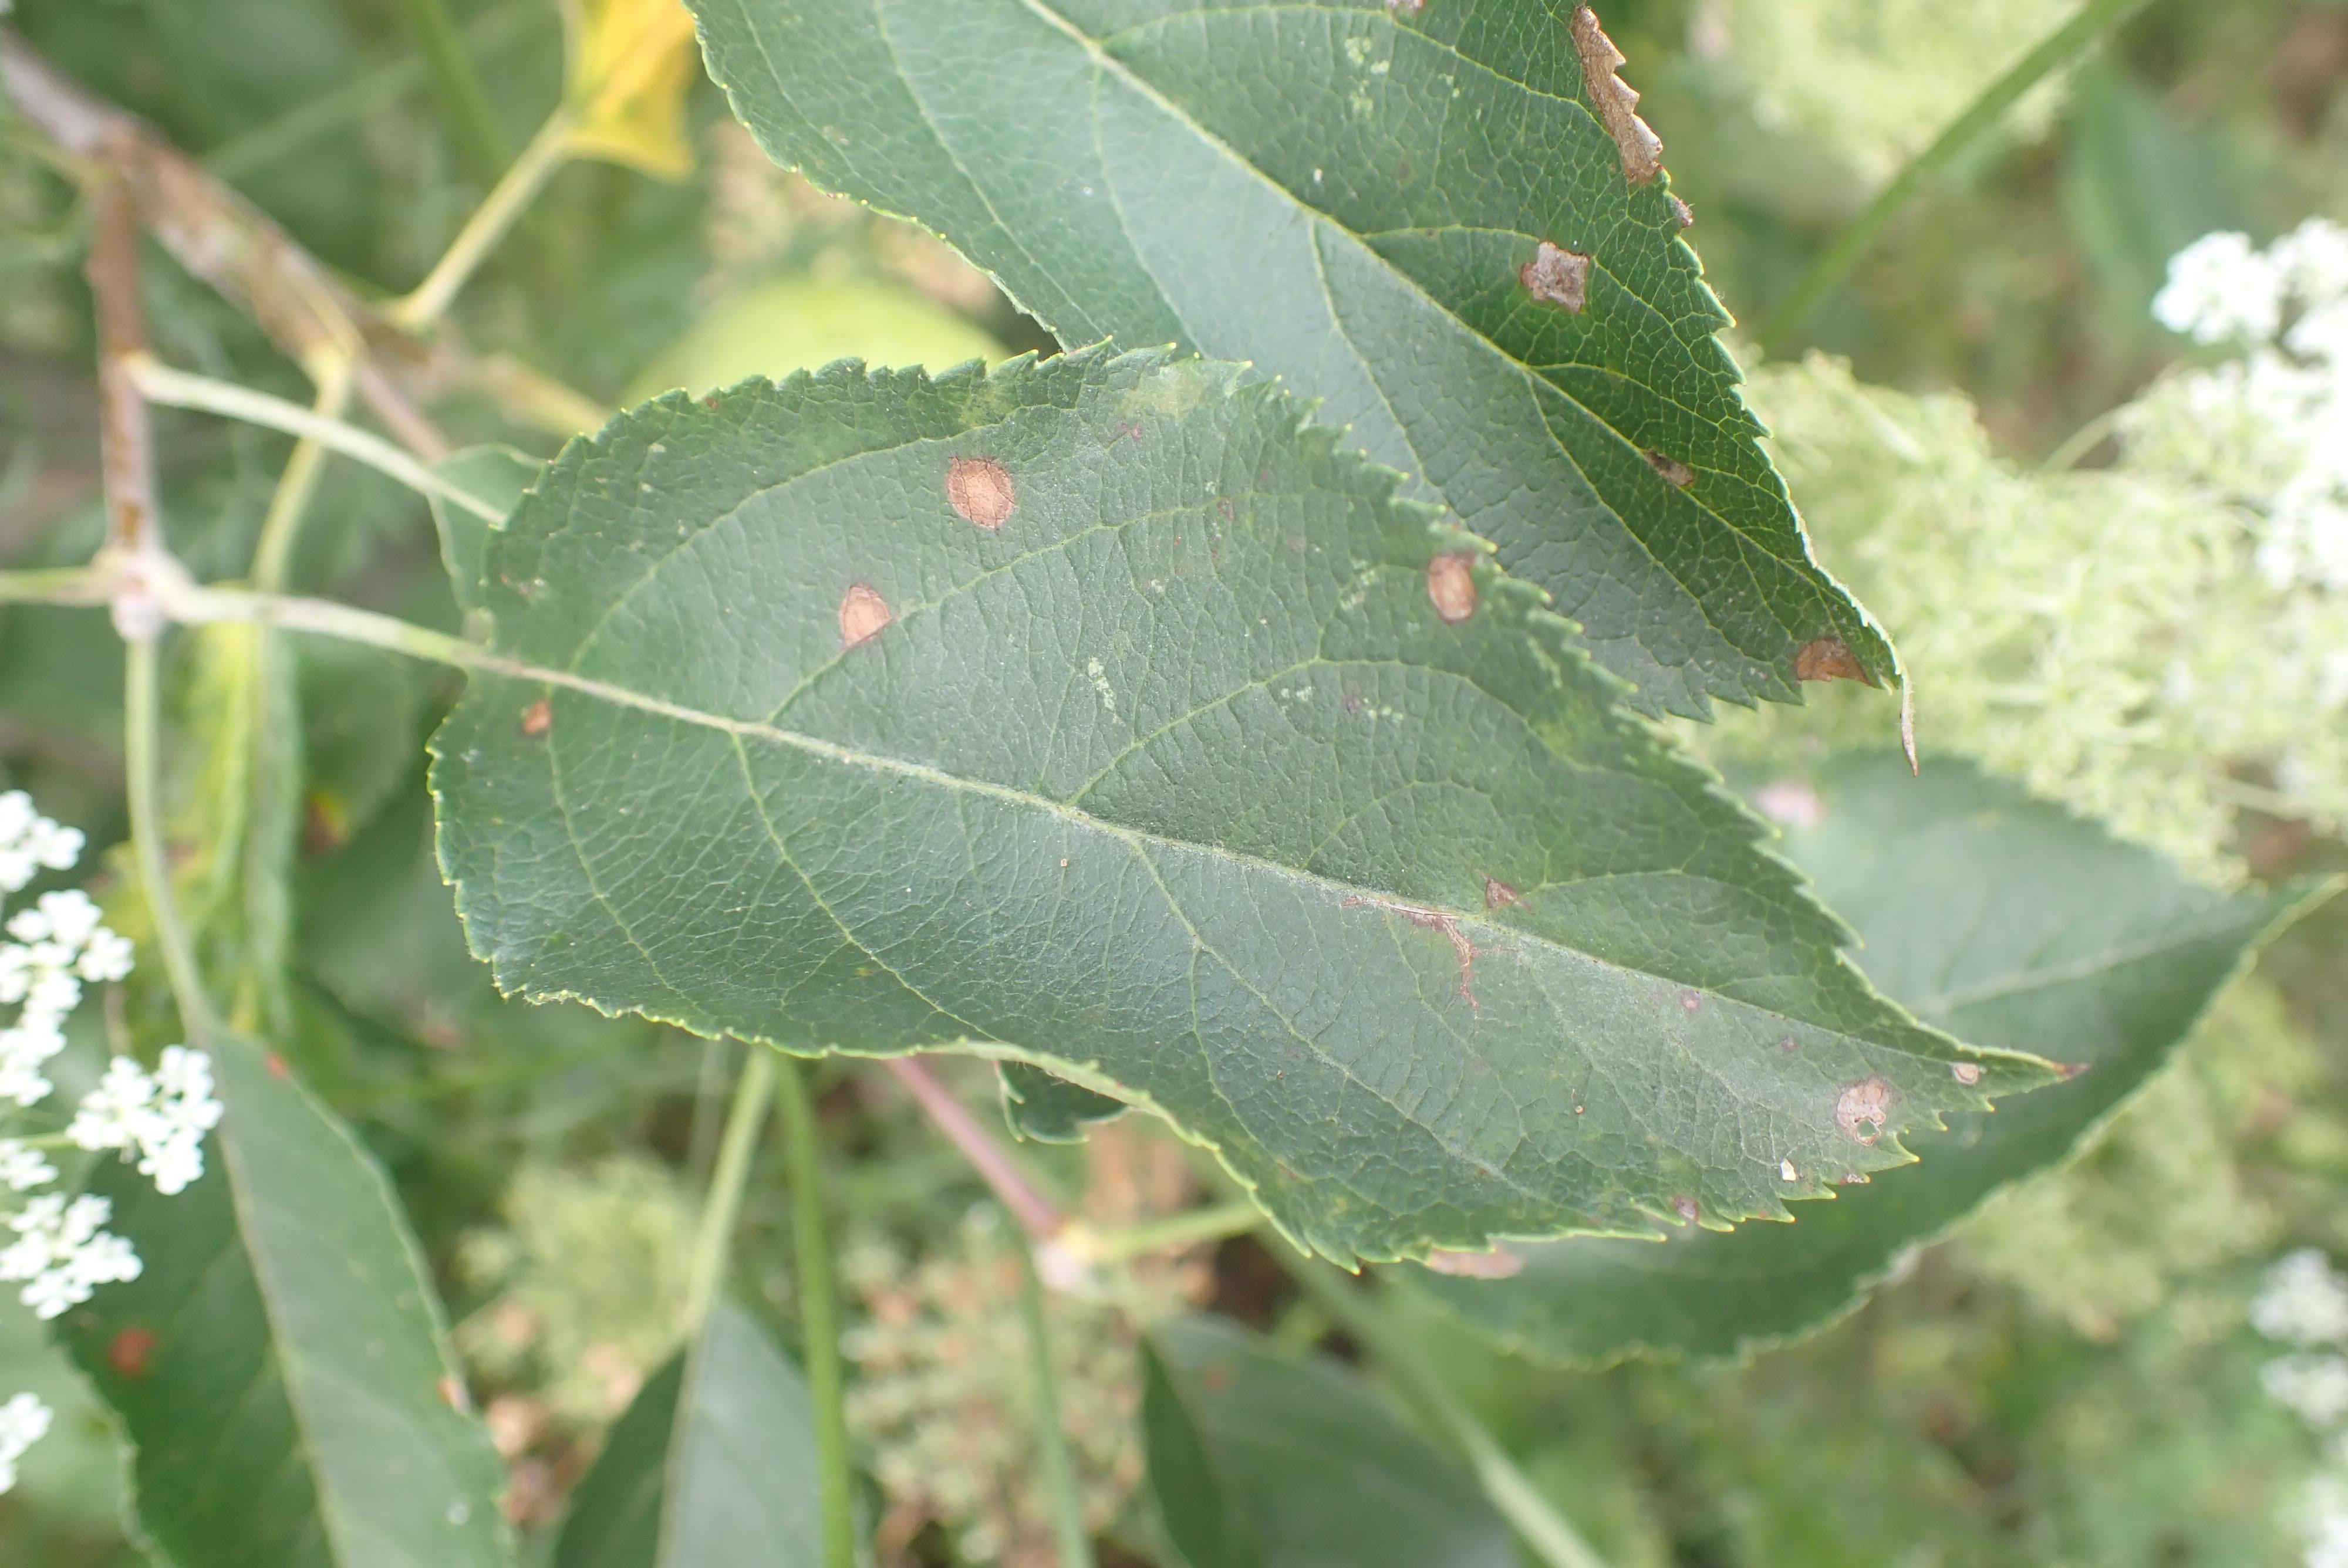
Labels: complex